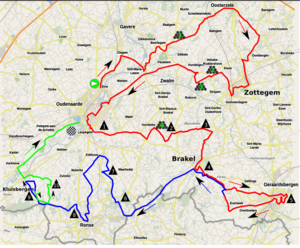
Flandern Rundt for kvinder 2019
Den 16. udgave af Flandern Rundt for kvinder blev afholdt den 7. april 2019. Det var det sjette løb i UCI Women's World Tour 2019. Løbet blev vundet af italienske Marta Bastianelli fra Team Virtu Cycling Women, mens danske Cecilie Uttrup Ludwig kom ind på tredjepladsen.